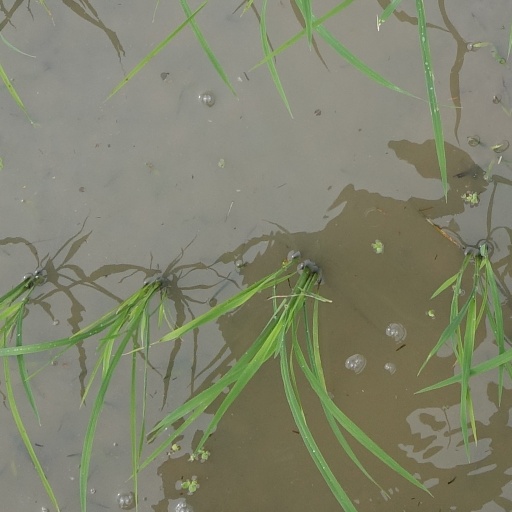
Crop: rice